Closer to Home (film)

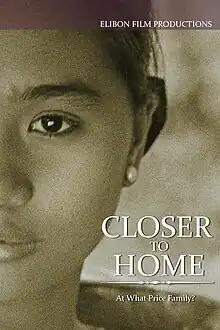
Theatrical release poster

Closer to Home, also known by the working title "Looking for America", is a 1995 American independent drama film directed by Joseph Nobile. It was screened in thirty international film festivals including the 41st Valladolid International Film Festival and the 31st Karlovy Vary International Film Festival.